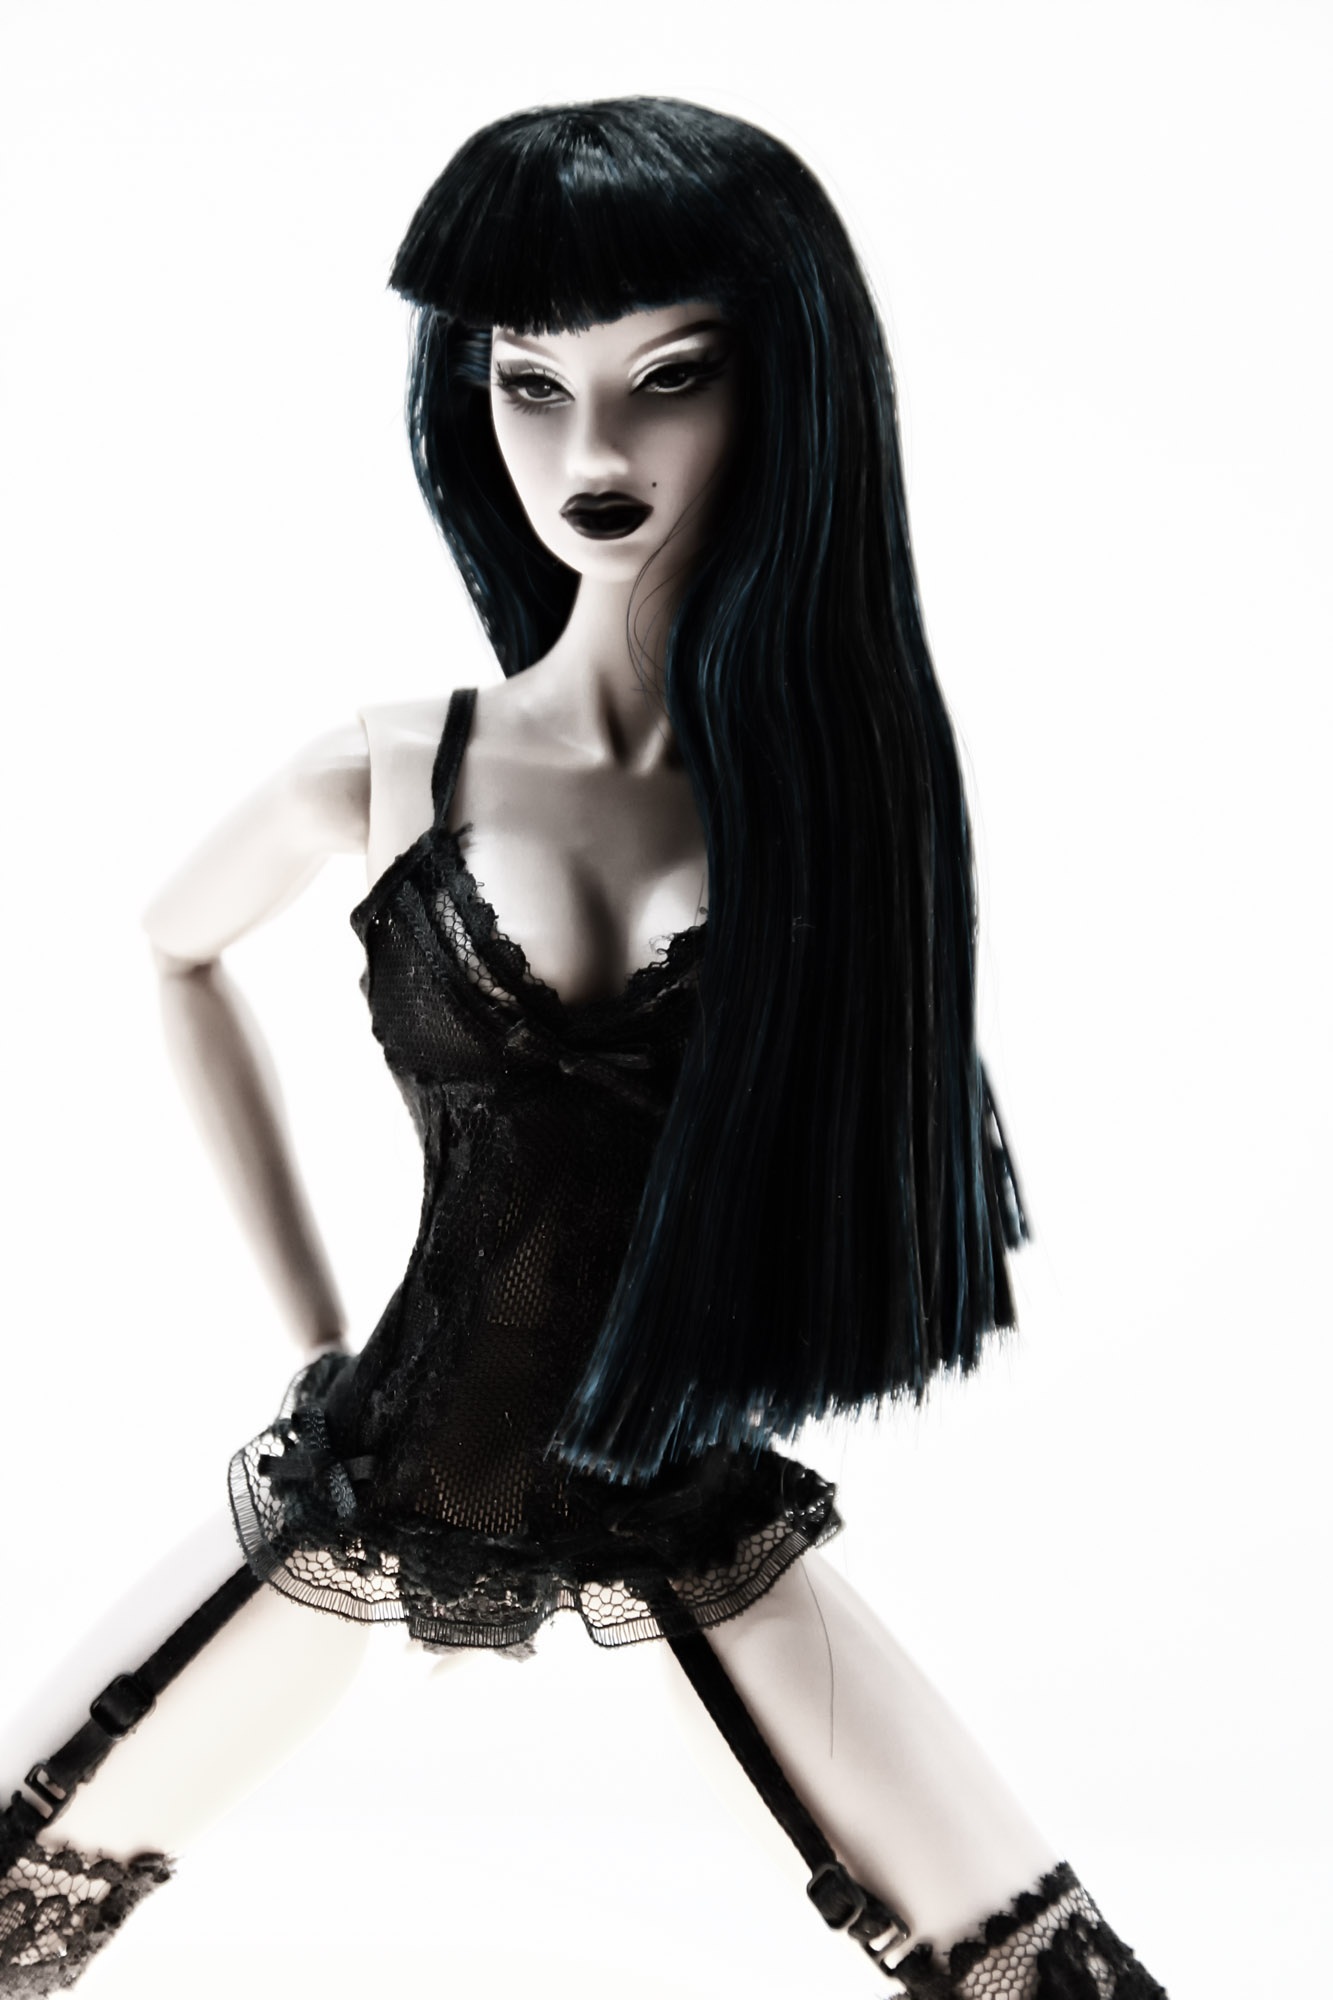
black and white, woman, hair, female, fashion, clothing, black, lady, toy, hairstyle, long hair, black hair, doll, sexy, costume, underwear, slinky, erotic, fashionable, photo shoot, brown hair, fishnet stockings, fetish model, latex clothing